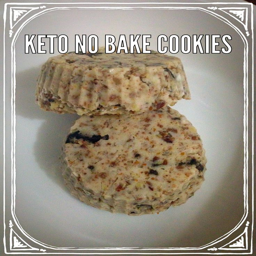
person can not get simpler than this .